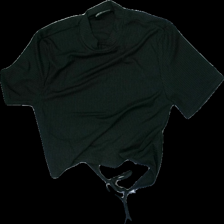
View: front
Type: Top
Category: Ladies
Brand: Not in the list
Brand text on label: Shein
Colors: Black
Material: 100% polyester
Cut: Regular, Cropped
Size: 36
Season: All
Price range: <50
Recommended usage: Reuse